Joseph Alsop

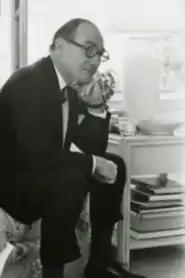
Alsop in 1974

Joseph Wright Alsop V (October 10, 1910 – August 28, 1989) was an American journalist and syndicated newspaper columnist from the 1930s through the 1970s. He was an influential journalist and top insider in Washington from 1945 to the late 1960s, often in conjunction with his brother Stewart Alsop. He also worked as a covert operative of the Central Intelligence Agency (CIA).